John T. Dunn

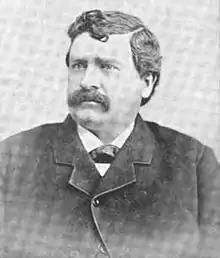
From the Legislative Supplement to 1895's "History of Trenton, New Jersey" by Francis Bazley Lee

John Thomas Dunn (June 4, 1838 – February 22, 1907) was a U.S. Representative from New Jersey.